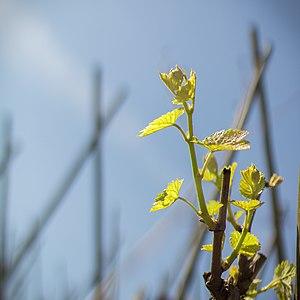
Stade Baggiolini
Le sarment est le rameau vert que la vigne pousse chaque année.
Vitis vinifera, la vigne ou vigne cultivée, est une espèce de plantes dicotylédones de la famille des Vitaceae, sous-famille des Vitoideae, originaire d'une région tempérée de l'Ancien Monde allant du Sud-Est de l'Europe au Caucase et à l'Asie centrale, mais désormais cultivée dans tous les continents.